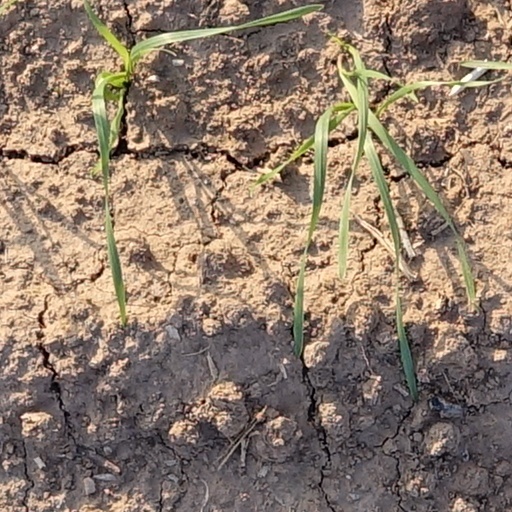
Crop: wheat